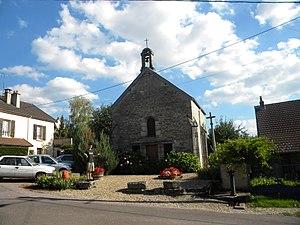
Cormot-le-grand, chapelle
Cormot-Vauchignon est, depuis le 1ᵉʳ janvier 2017, une commune nouvelle française située dans le département de la Côte-d'Or en région Bourgogne-Franche-Comté.
Cormot-le-Grand est une ancienne commune française située dans le département de la Côte-d'Or en région Bourgogne-Franche-Comté. En 2017, elle est intégrée dans la commune nouvelle de Cormot-Vauchignon.